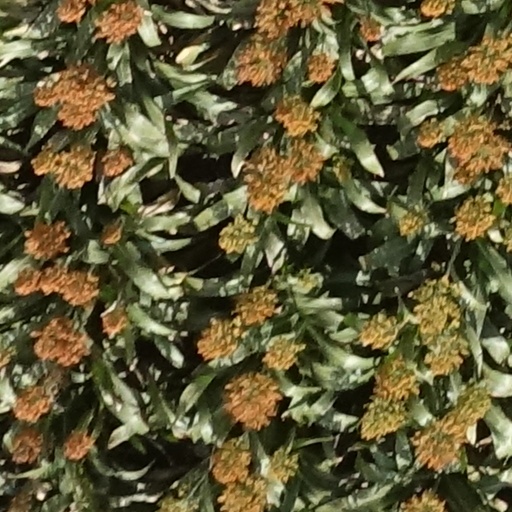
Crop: sorghum